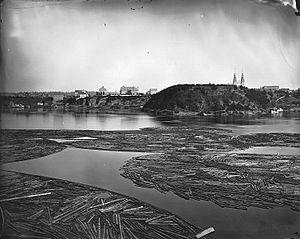
Allingues, rivière des Outaouais, Canada.
Le flottage du bois est un mode de transport par voie d'eau pour des pièces de bois de tailles variables, à l'état brut ou déjà débitées, assemblées entre elles ou pas. Influencé par les caractéristiques typographiques, hydrographiques, culturelles et climatiques de chaque région du monde, il prend des formes différentes et très variées en fonction des essences d'arbres des grandes zones forestières de la planète, mais surtout de la présence ou du degré de flottabilité du cours d'eau qui est aux abords des massifs forestiers où sont abattus les arbres.
Le commerce du bois d'œuvre sur la rivière des Outaouais, correspond à la production de produits du bois au XIXᵉ siècle par le Canada sur la zone couverte par la Rivière des Outaouais, destinée aux marchés britannique et américain. C'est l'industrie principale des colonies historiques du Haut-Canada et du Bas-Canada, et elle crée un type d'entrepreneur connu sous le nom de lumber baron, baron du bois d'œuvre. Le commerce du bois carré, puis du bois scié, conduit à la croissance de la population et la prospérité des collectivités dans la vallée de l'Outaouais, en particulier la ville de Bytown. Les produits étaient principalement Pinus resinosa et Pinus strobus. L'industrie a duré jusqu'en 1900 environ, lorsque les marchés et les stocks ont diminué.